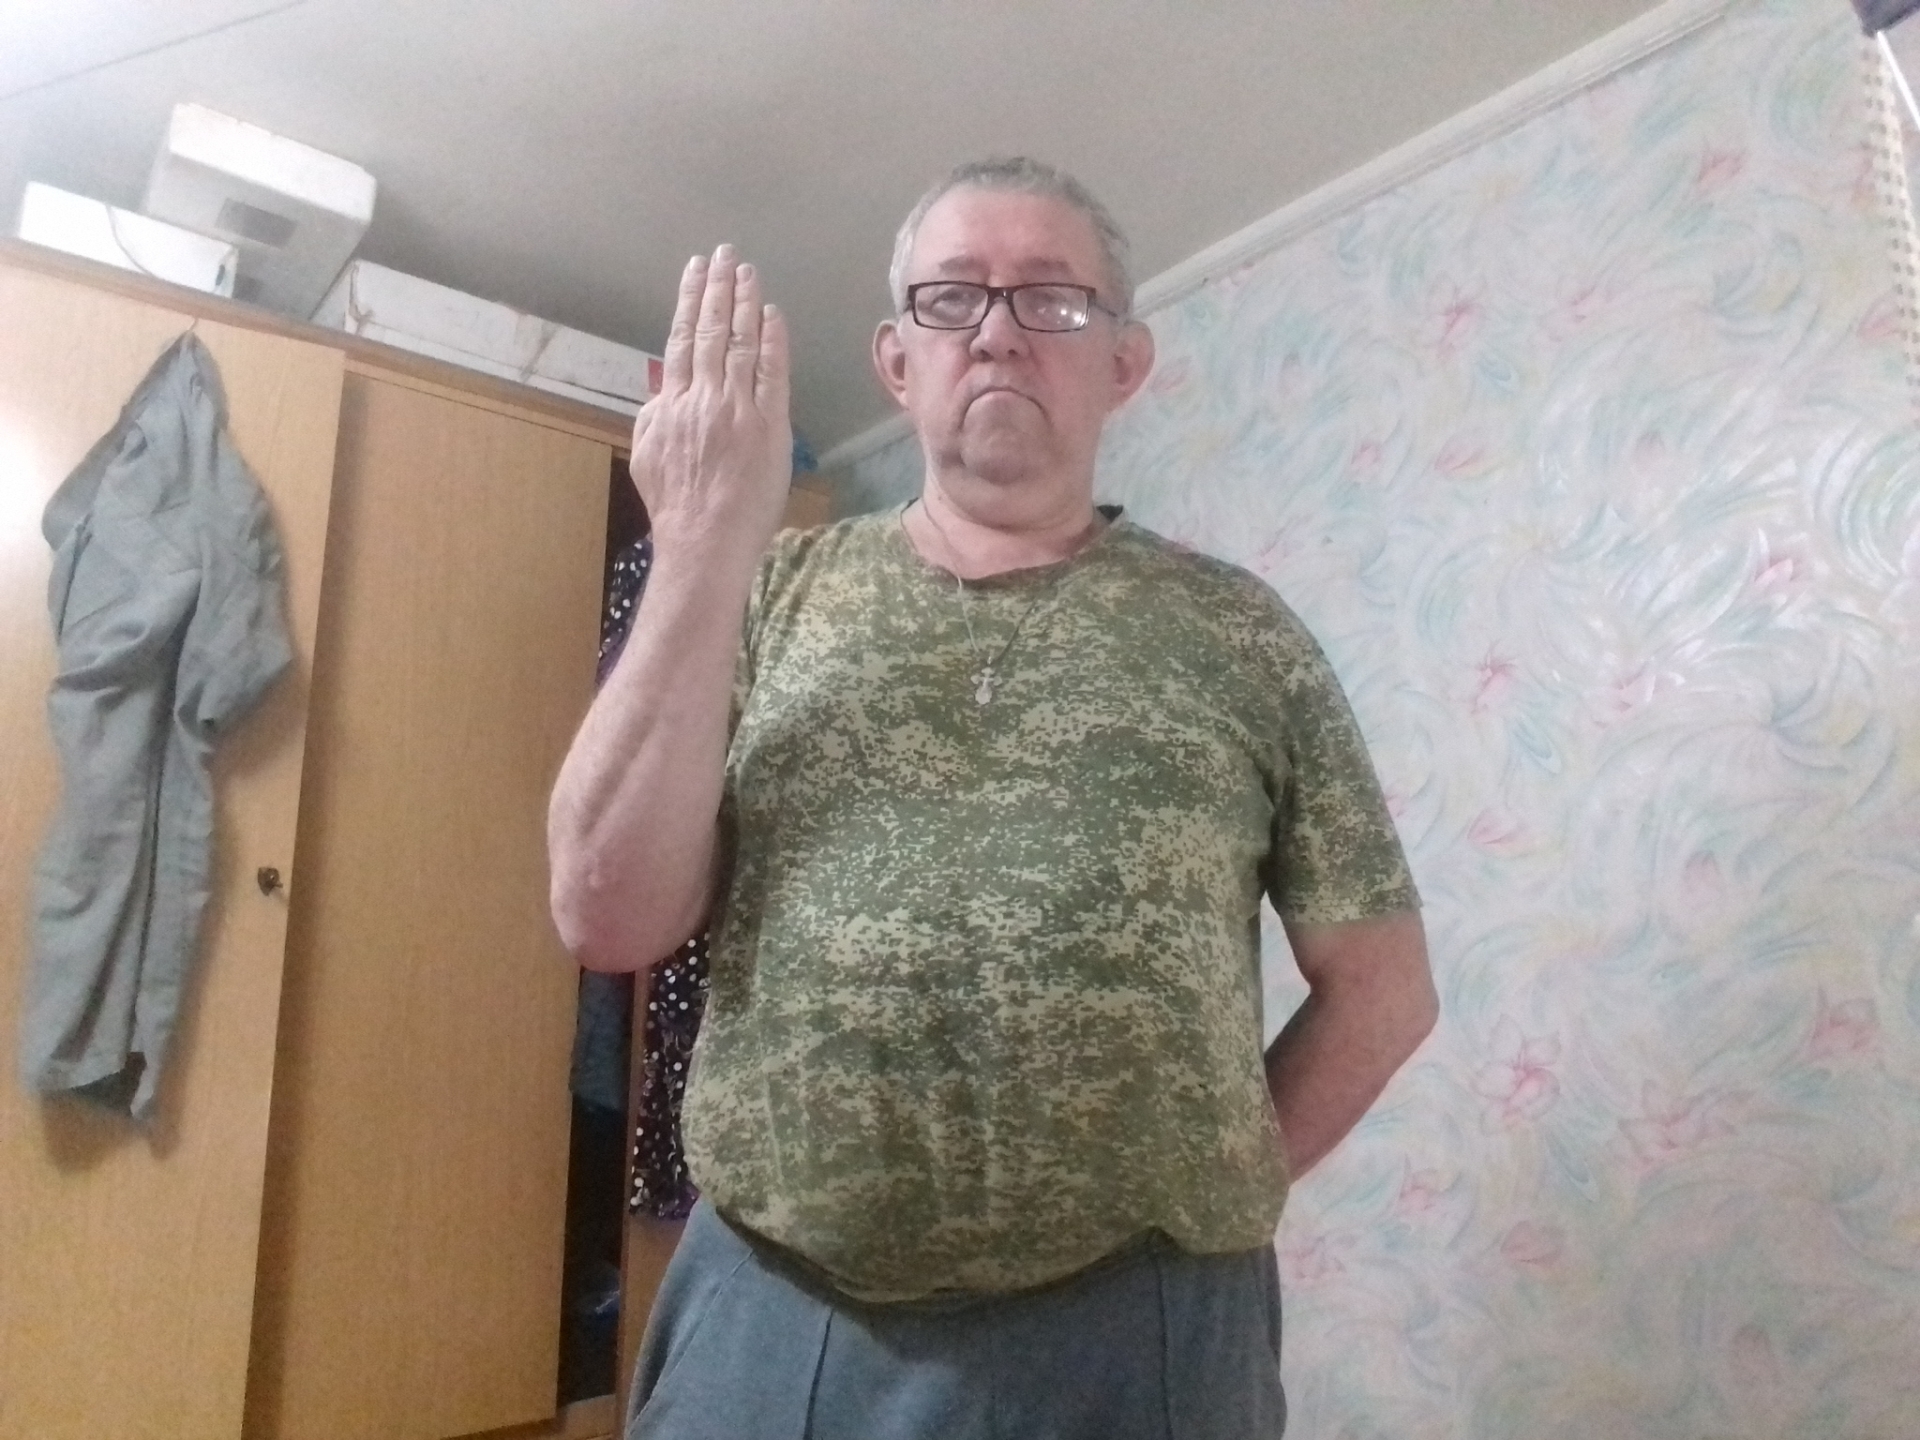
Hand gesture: stop_inverted